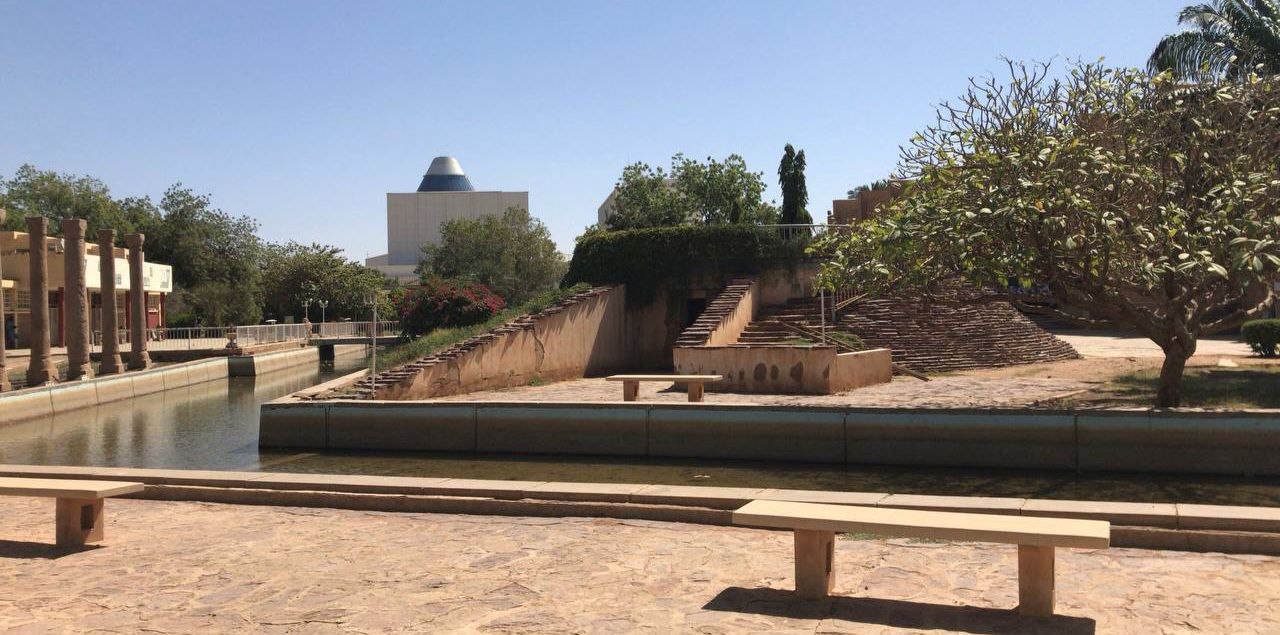
الوصف بالفصحى: حديقة عامة تضم مسطحات مائية وأشجاراً مع ظهور مبنى معماري مميز في الخلفية
الوصف بالعامية السودانية: جنينة عامة فيها حوض موية كبير وشجر، وفي المبنى الفوقه قبة ظاهرة ورا
التصنيف: Public Spaces & Infrastructure